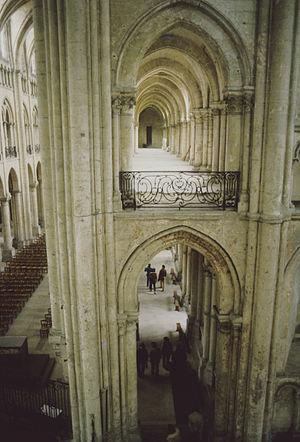
Tribune de la cathédrale de Noyon au transept, France
La cathédrale Notre-Dame de Noyon est une église catholique située au centre de la ville de Noyon, dans le département de l'Oise en région Hauts-de-France.